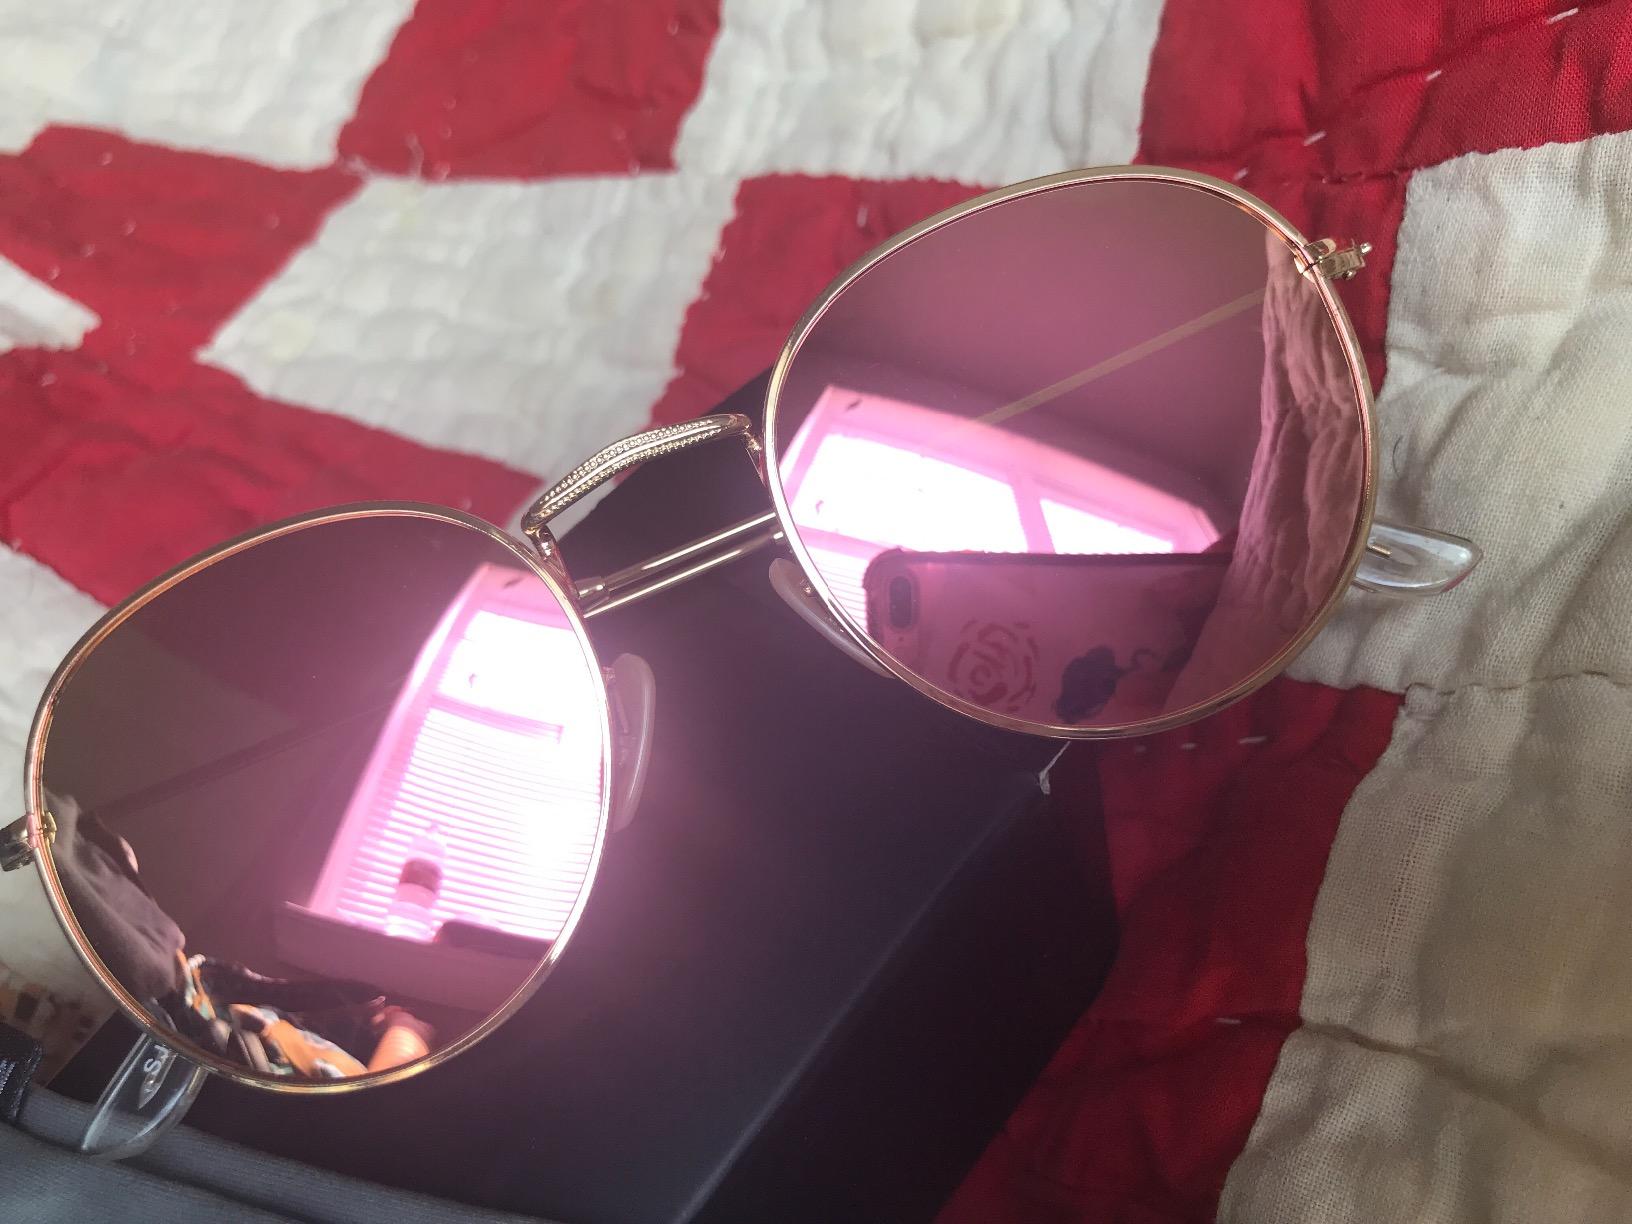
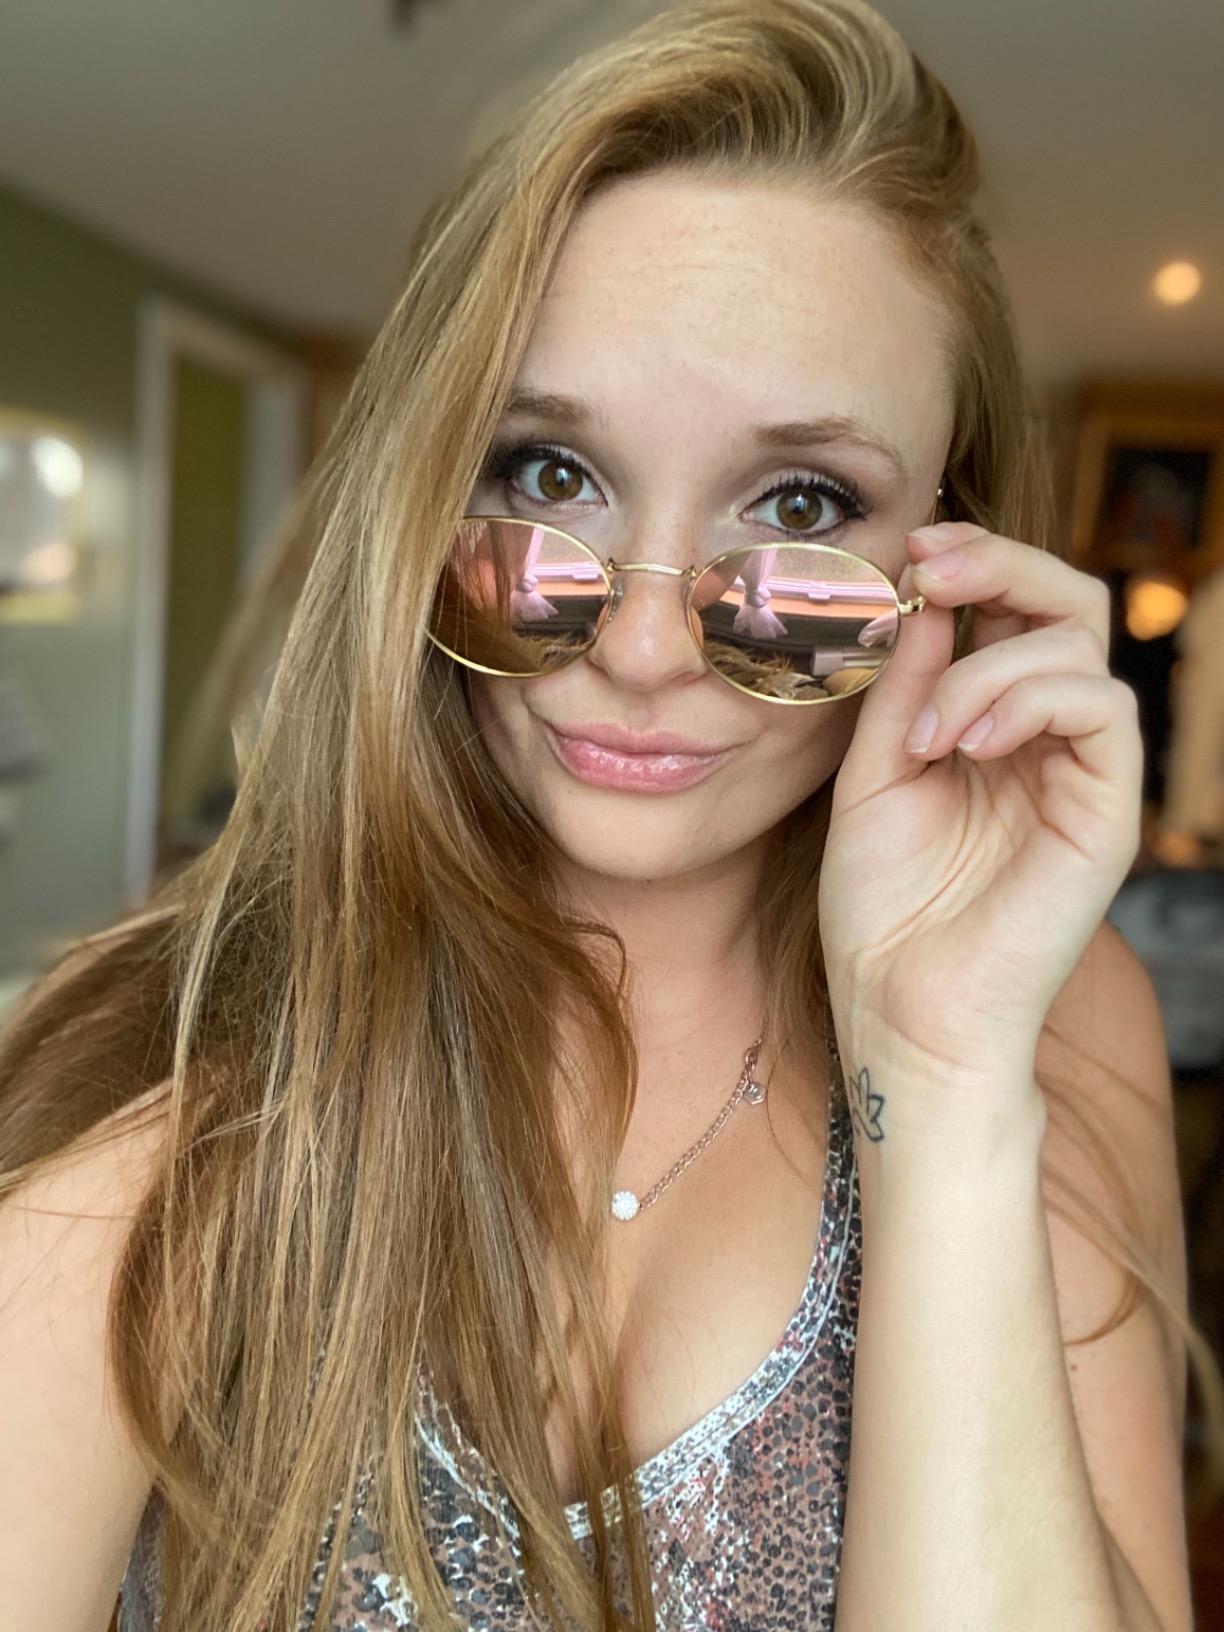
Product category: accessories_sunglasses
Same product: yes